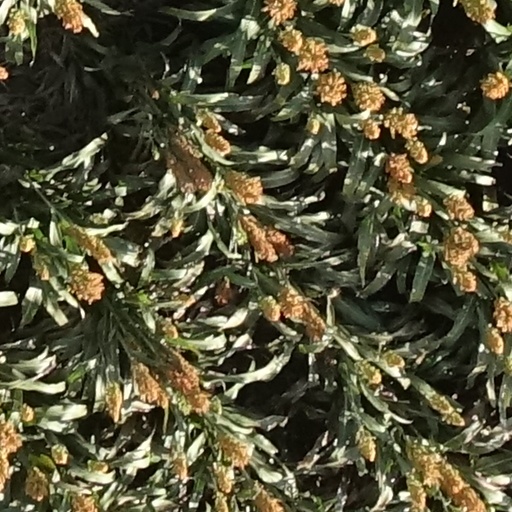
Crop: sorghum